St. Johns and Lake Eustis Railway

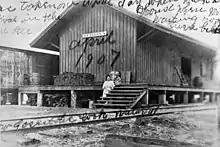
Former Altoona depot

The St. Johns and Lake Eustis Railway was chartered in 1879 and construction started at Astor on the St. Johns River. The line was built narrow gauge and its rails passed through Altoona, Umatilla, and Fort Mason before reaching Eustis, 27 miles, in 1880. Construction continued southward through Tavares, reaching Lane Park on Big Lake Harris, 7.5 miles, in 1882–83. The line was then extended 15 miles from Fort Mason, around the north and west sides of Lake Eustis to Leesburg in 1884. The line originally served as a land bridge for the river and lake steamboats that provided transportation into the interior of Florida. Passengers and freight could come down the St. Johns River on steamboats from Jacksonville and transfer to the railroad at Astor for ports on Lakes Eustis, Dora and Harris. They could then transfer back to a lake steamer to continue to points further south.